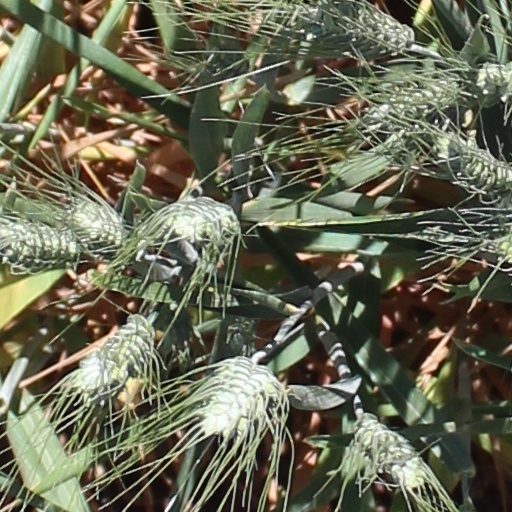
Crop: wheat